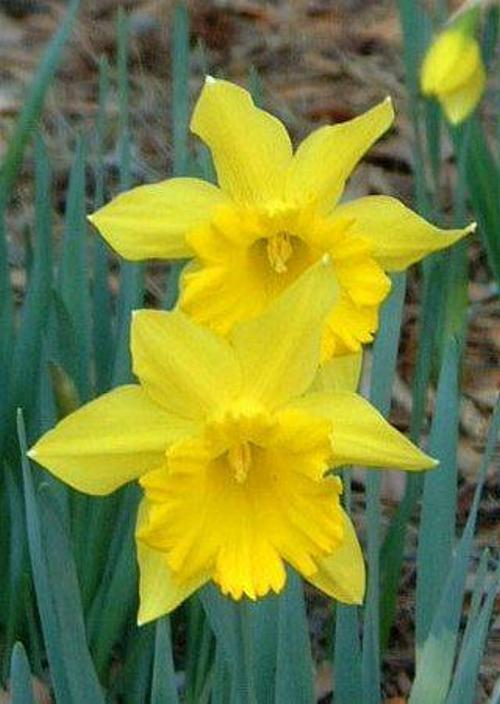
Flower: Daffodil